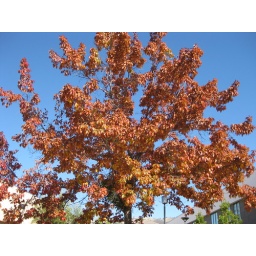
A red oak tree showing its fall colors at EVC in San Jose, CA. (November 2, 2010)